Attack from Space

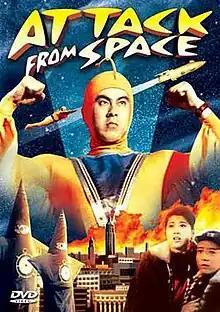
Alpha Video DVD cover art

Attack from Space is a 1965 science fiction compilation film produced for American television. It is the third film, following "Atomic Rulers of the World" (1 and 2) and "Invaders from Space" (3 and 4), to be comprised from the six installments of the Japanese short film series "Super Giant" from Shintoho.